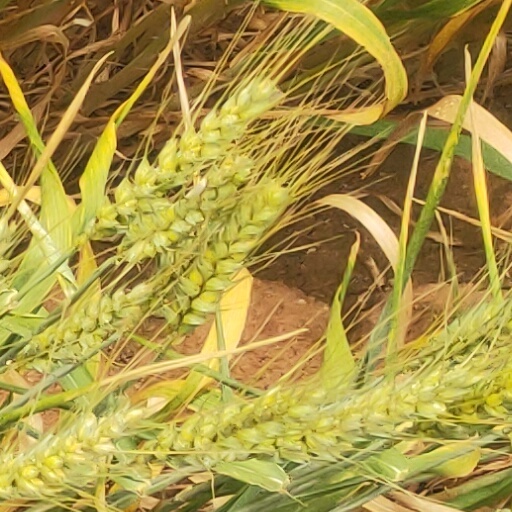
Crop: wheat